Granman

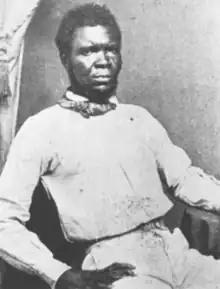
Kabiten Broos (~1870)

There was a seventh group of Maroons called Brooskampers (also: Bakabusi Nengre). In the 1740s, they lived in the swamps near Surnau Creek. On 2 September 1863, a peace treaty was signed offering the tribe the abandoned plantations Klaverblad and Rorac. No granman was appointed, and the tribe was led by a "kabiten" (captain). Bauxite was discovered on the plantation. In 1917, a deal was negotiated with the tribe by "kabiten" Hudukanti and Alcoa, the lands were sold, and the people settled in Tout-Lui-Faut near Paramaribo.